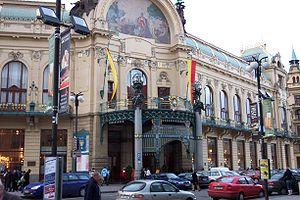
Maison municipale, Prague, République tchèque Čeština: Obecní dům, Praha
La Vieille Ville ou Vieille Ville pragoise est, avec le château, la partie la plus ancienne de la ville de Prague, son centre historique. Elle se situe sur la rive droite de la Vltava et occupe une surface relativement restreinte de 129 ha.